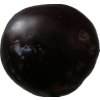
Label: plum